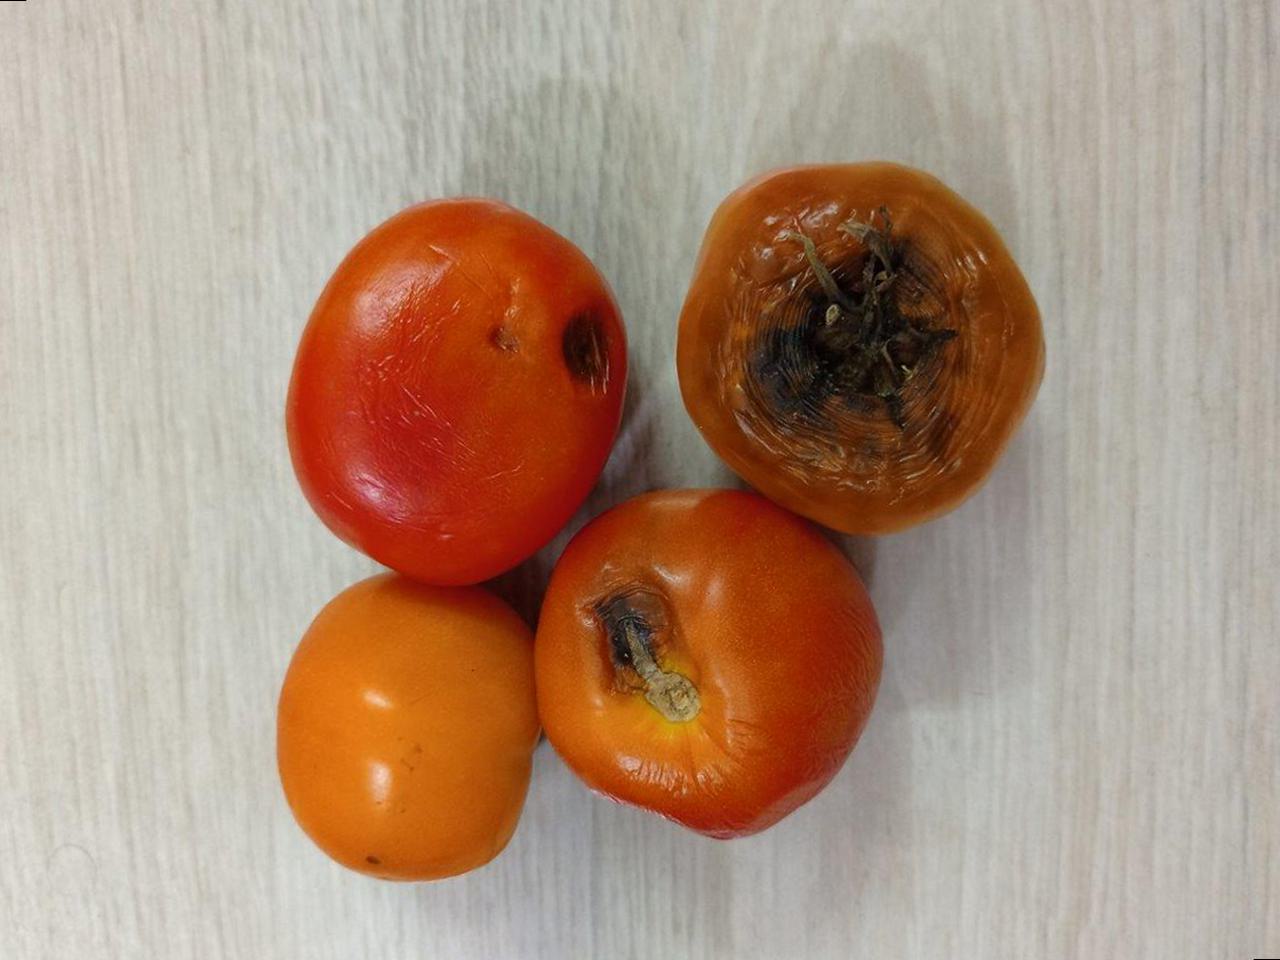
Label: Rotten